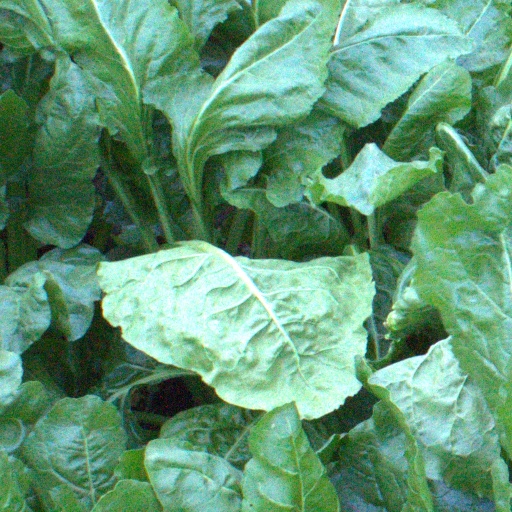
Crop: sugar beet